Ivano Bordon

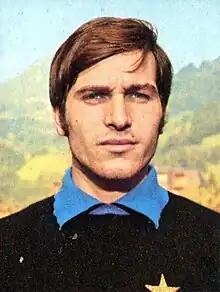
Bordon with Inter Milan in 1973

Ivano Bordon (born 13 April 1951) is an Italian former professional footballer who played as a goalkeeper. During his career he was regarded as one of the best goalkeepers in Italy, and had a successful career playing for several Italian clubs. At international level, he mainly served as a back-up to Dino Zoff, and was a member of the Italy national football team that won the 1982 FIFA World Cup, also taking part at the 1978 FIFA World Cup and UEFA Euro 1980.